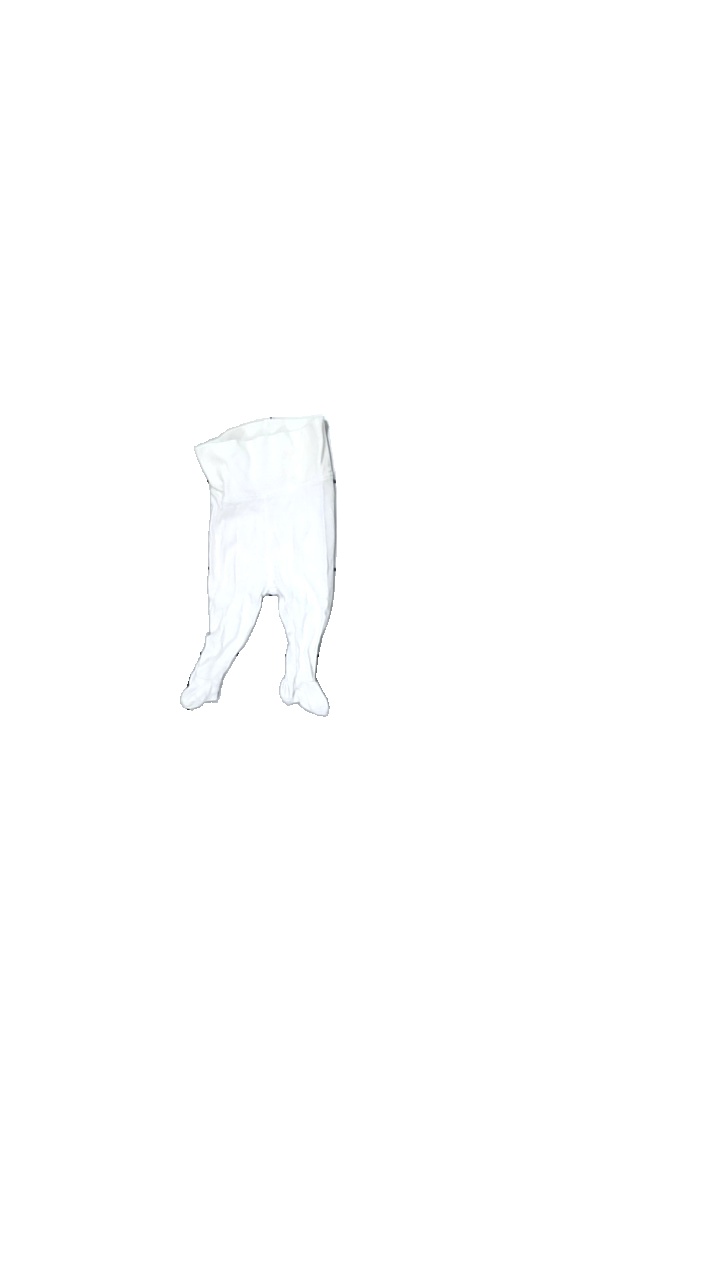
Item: Trousers (Children)
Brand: H&m
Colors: White
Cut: Regular
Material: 100% cotton
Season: All
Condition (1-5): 4
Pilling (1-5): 4
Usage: Reuse
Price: <50